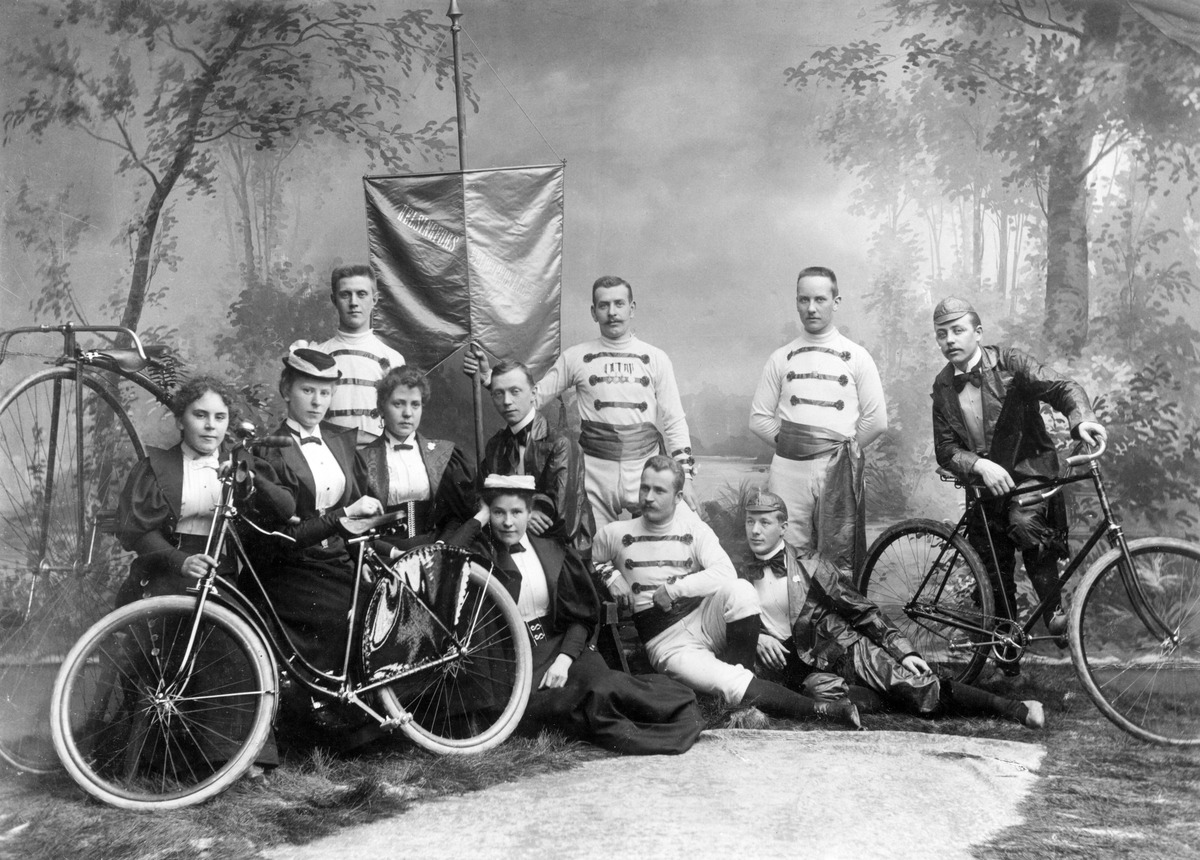
Ryhmäkuva Helsingfors Velocipedklubb'in jäsenistä valokuvaamossa
sisällön kuvaus: Ryhmäkuva Helsingfors Velocipedklubb'in jäsenistä valokuvaamossa. II vas. Olga Liljebom, III vas. Julius Winberg. Keskellä istumassa Frans Lindström. mustavalkoinen
Kuvaaja: Nyblin, Daniel, valokuvaaja
Ajankohta: kuvausaika 1890 -luvulla
Aiheet: Helsingfors Velocipedklubb, Liljebom, Olga, Lindström, Frans, Winberg, Julius, liikunta, pyöräily, polkupyörät, vaatteet urheiluvaatteet, liput järjestöliput